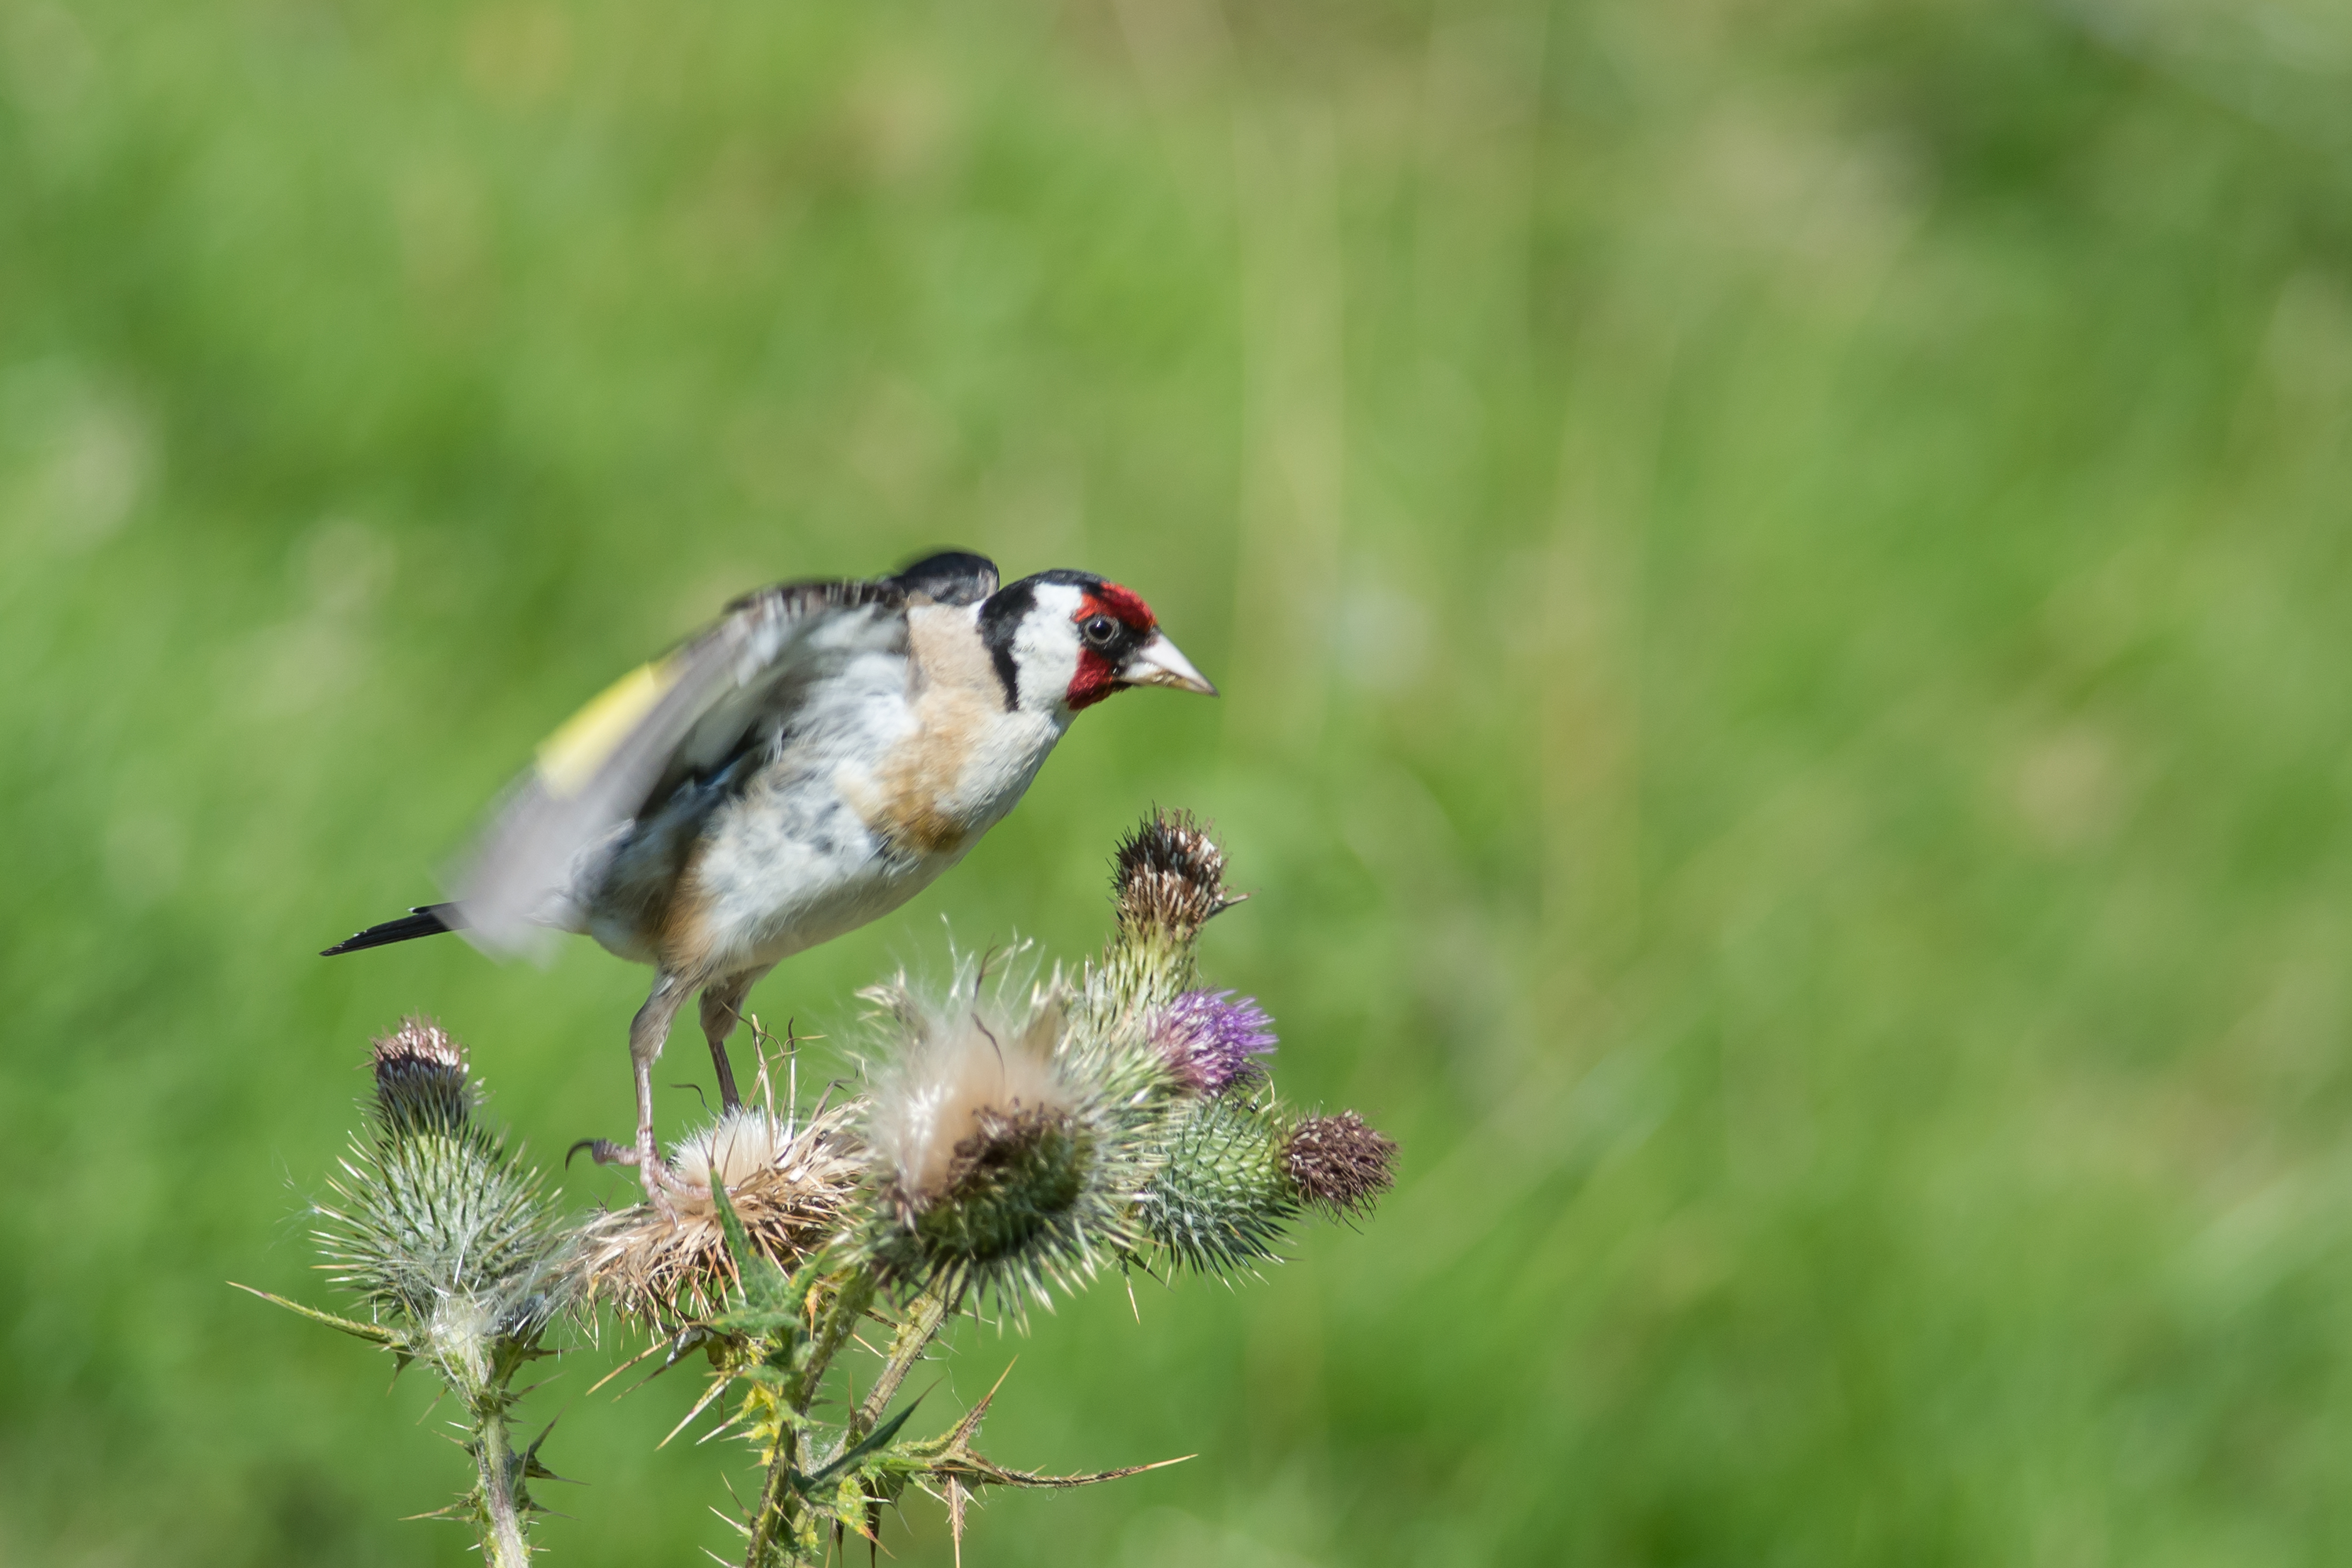
branch, bird, flower, wildlife, beak, fauna, vertebrate, sparrow, finch, house sparrow, perching bird, emberizidae